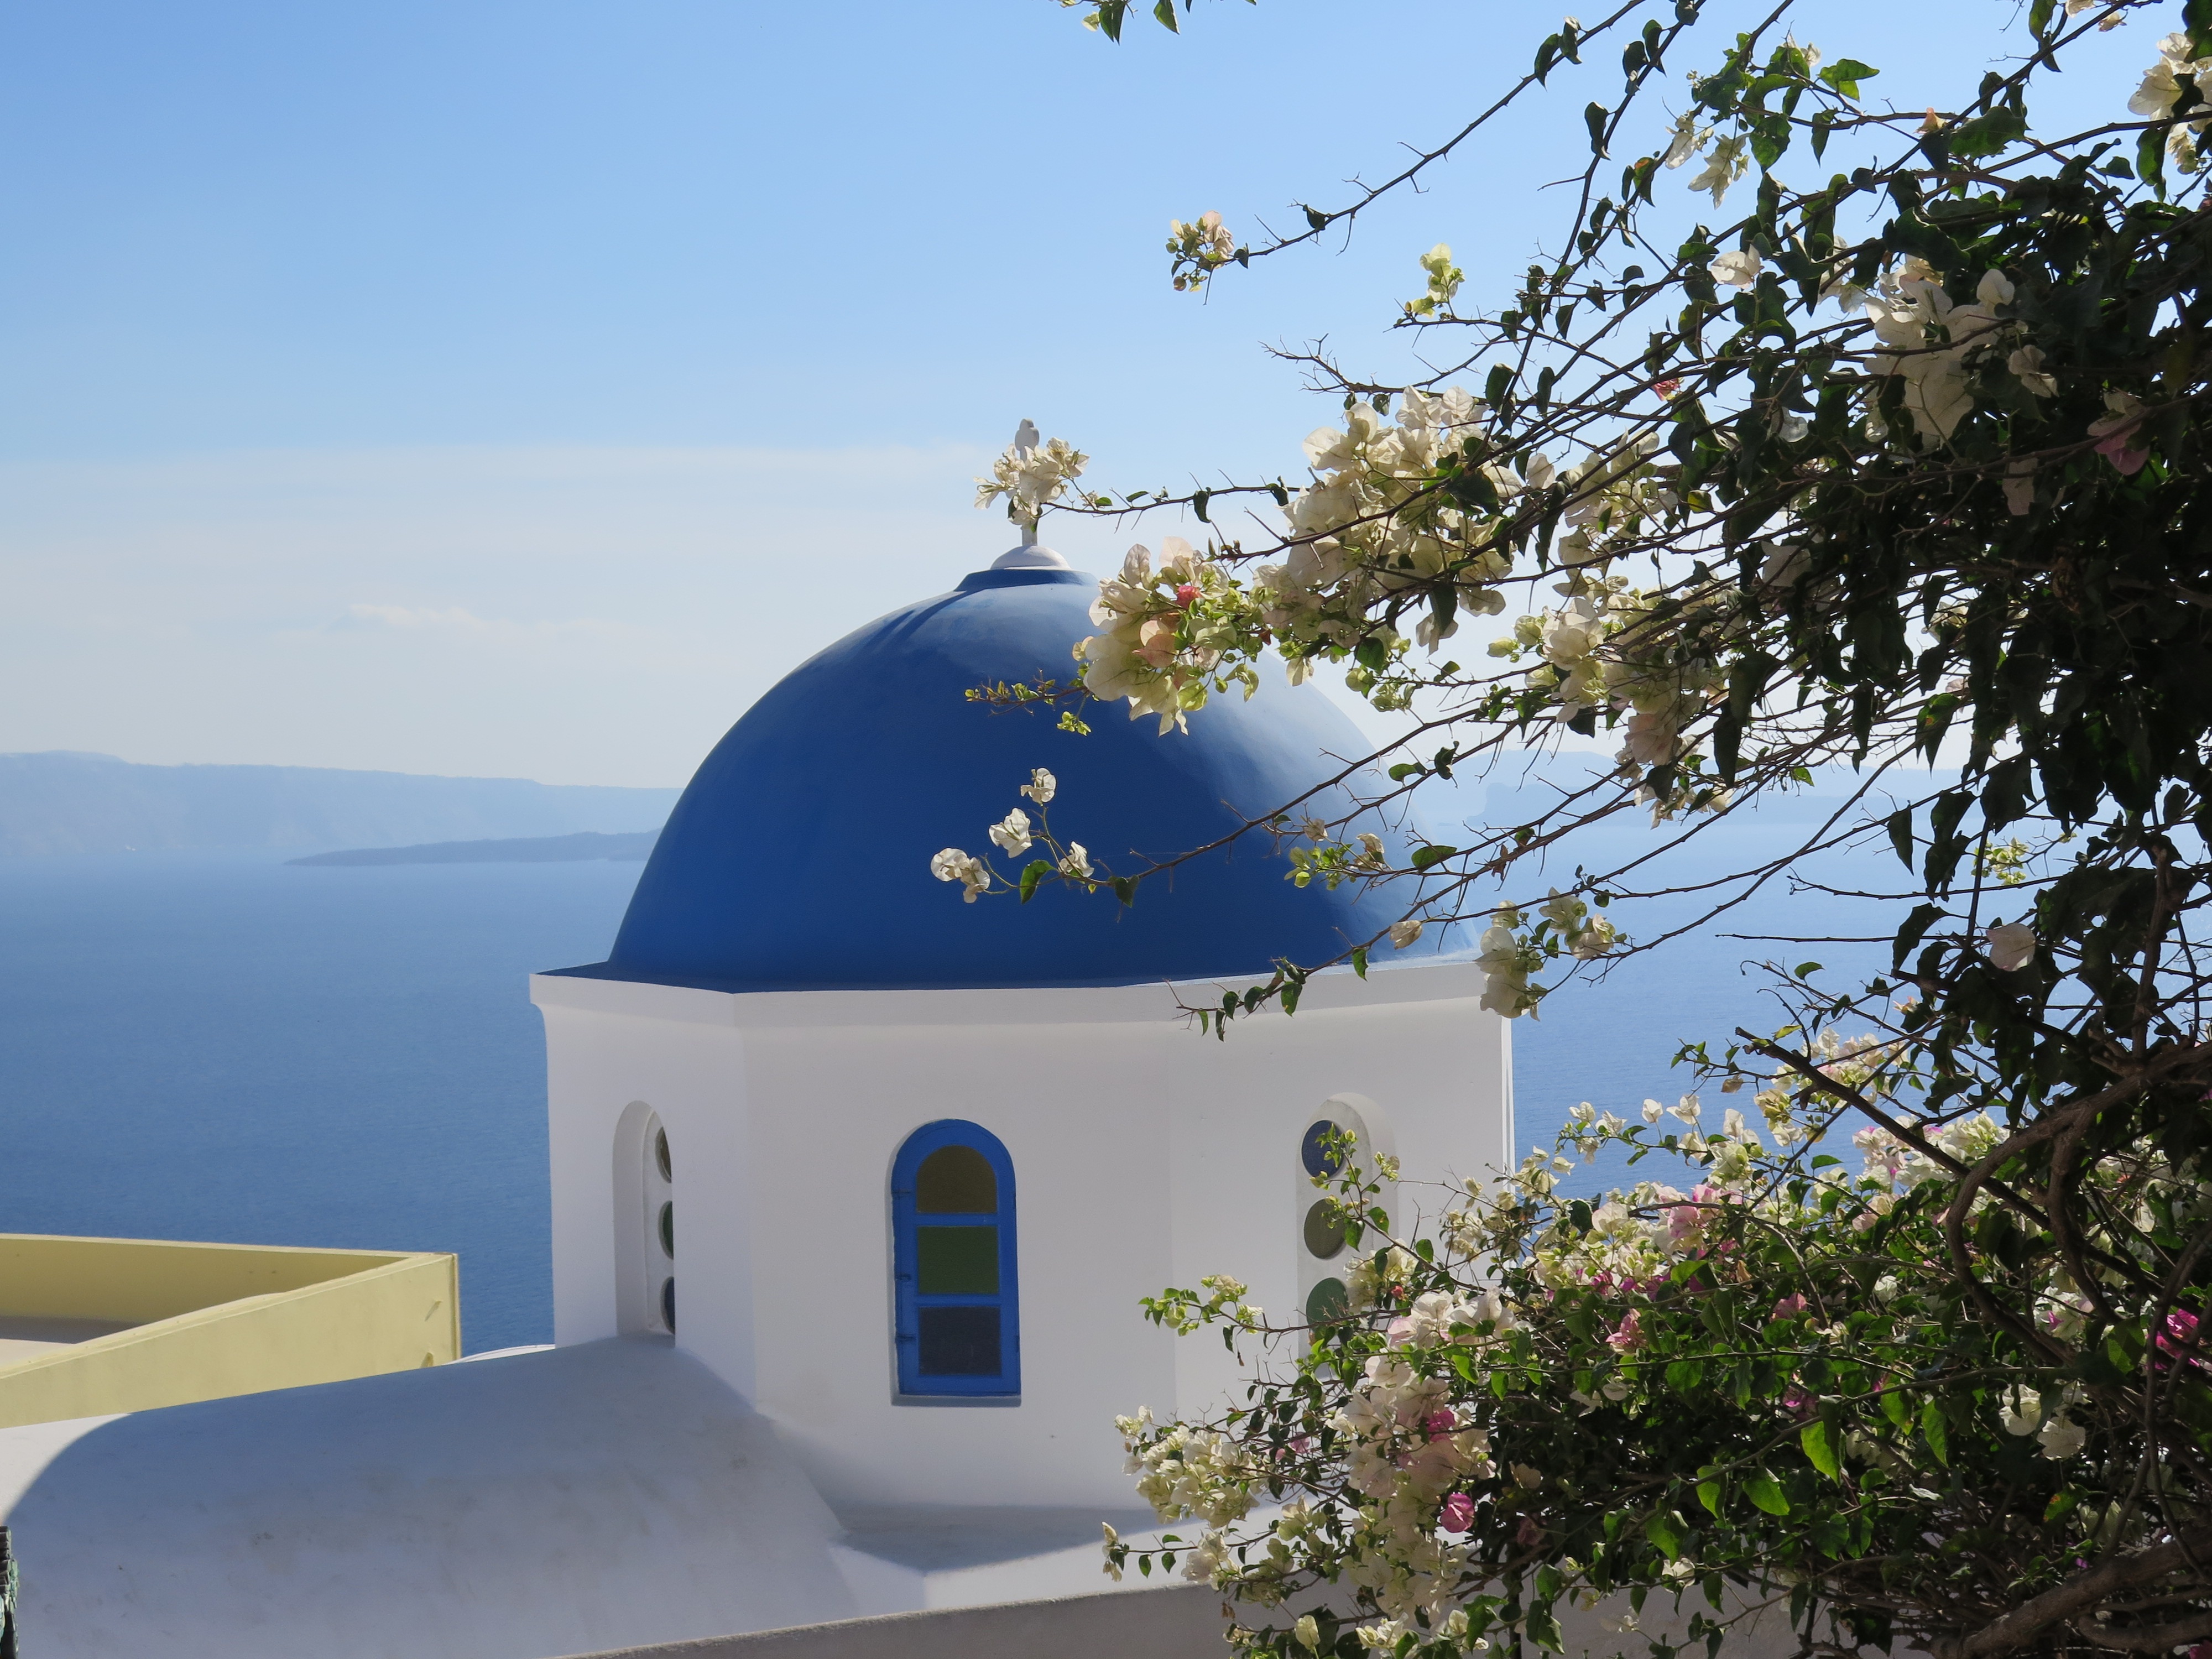
house, building, vacation, church, chapel, place of worship, blue sky, santorini, greece, dome